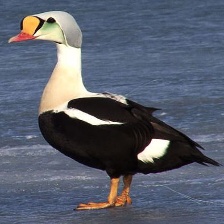
Species: KING EIDER
Scientific name: SOMATERIA SPECTABILIS
ImageNet parent category: drake